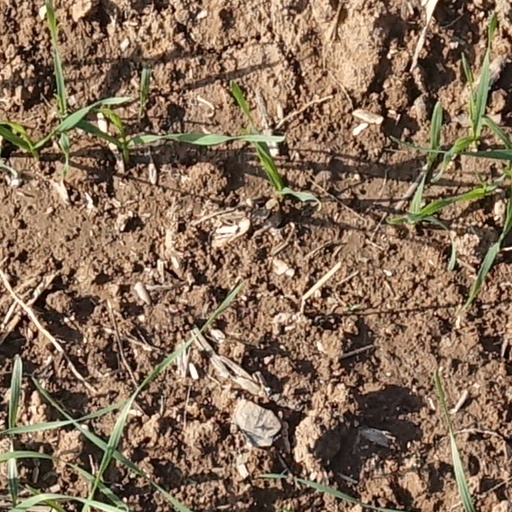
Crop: wheat